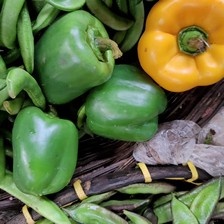
Label: capsicum